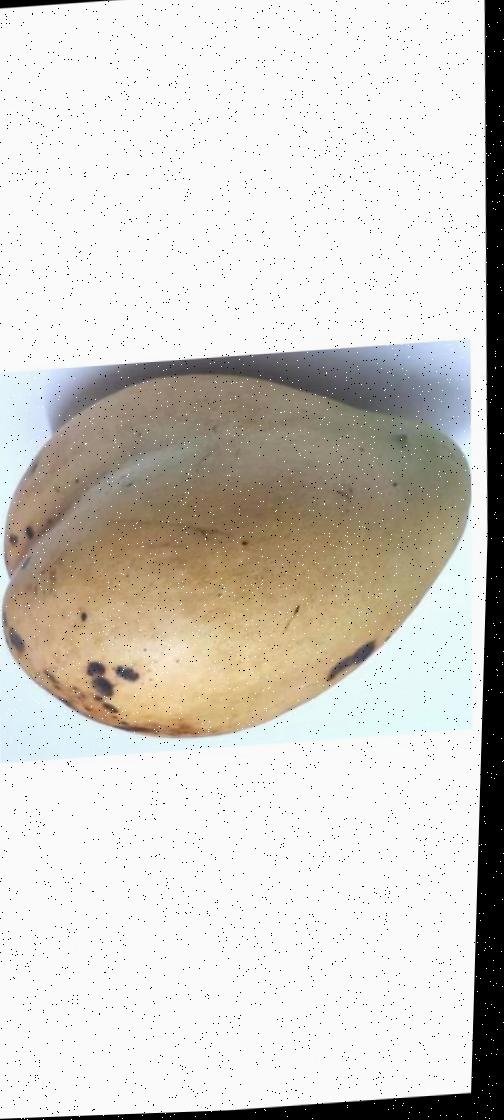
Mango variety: Bari-11